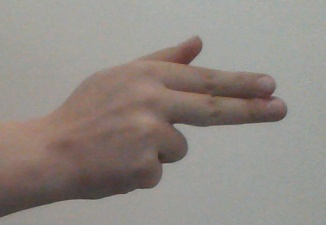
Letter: ghain